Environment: real
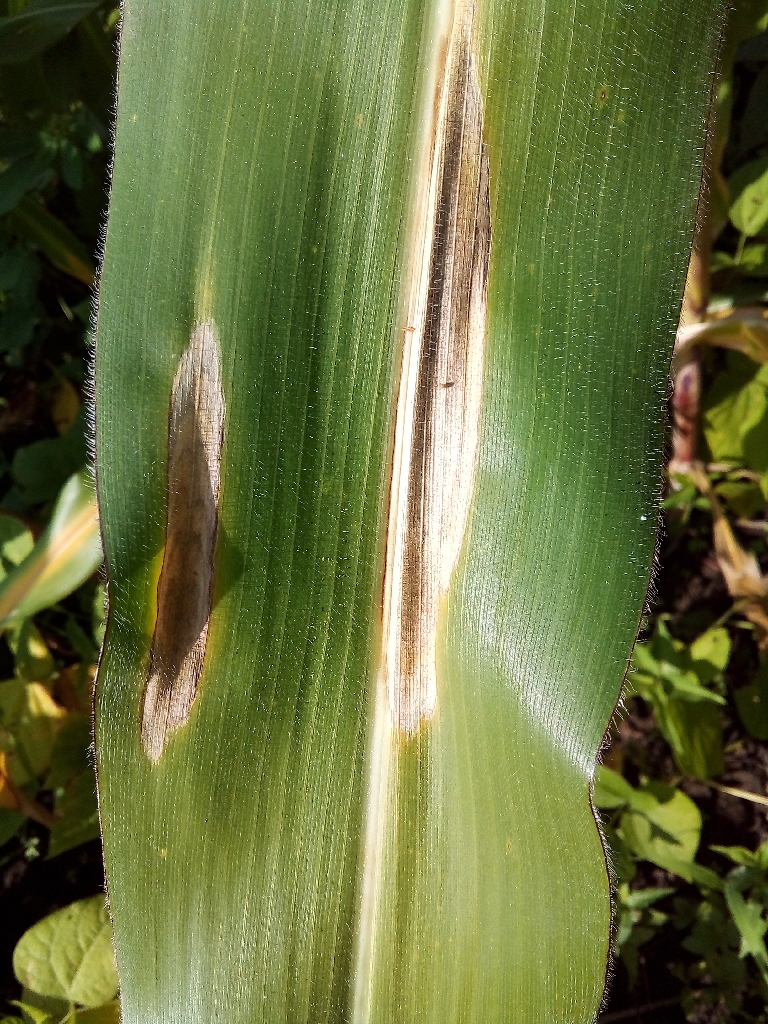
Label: northern_corn_leaf_blight